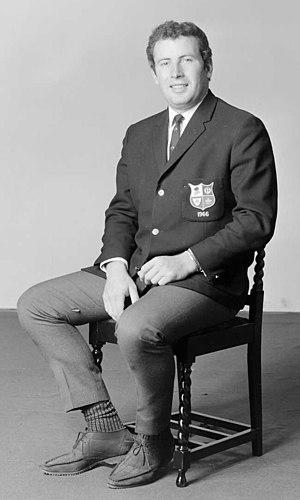
Terence Graham Price dit Terry Price, né le 16 juillet 1945 à Hendy et mort le 7 avril 1993 à Bicester, est un joueur de rugby à XV et rugby à XIII qui a joué avec l'équipe du pays de Galles évoluant au poste d’arrière.